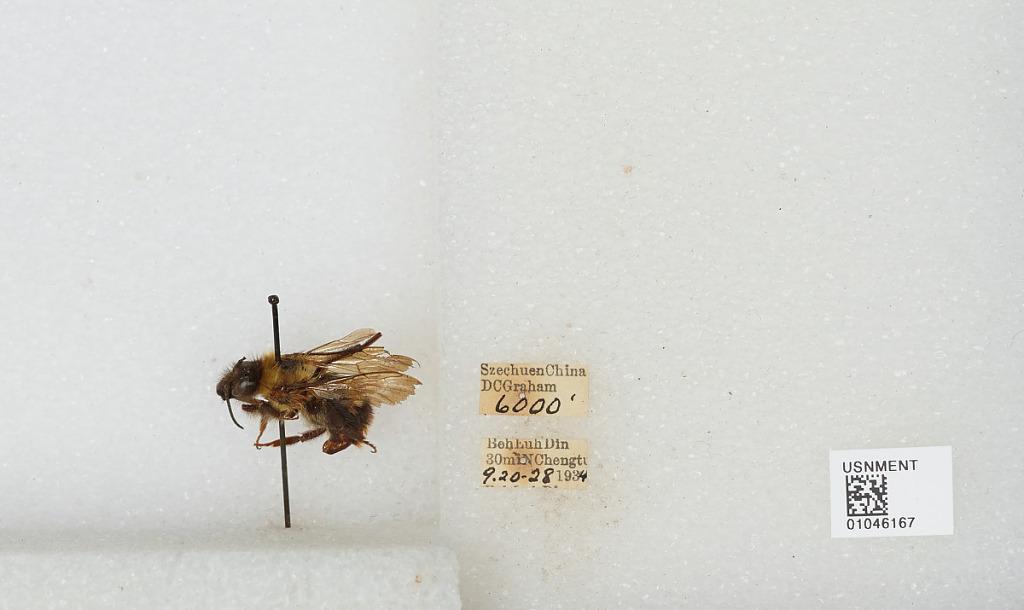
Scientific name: Bombus sp.
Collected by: D. Graham
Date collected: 1934-9-20
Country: China
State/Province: Sichuan
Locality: Beh Luh Din 30 miles north of Chengdu